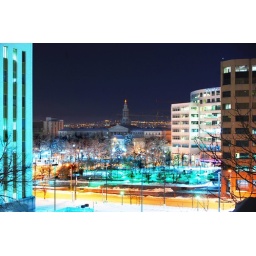
sherman street looking over civic center park and city hall - capital hill / downtown denver, colorado